Józefów, Biłgoraj County

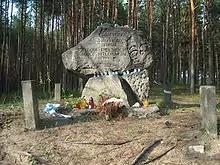
Monument in Józefów erected in 1974 to commemorate the 1942 massacre of its Jewish population by the German Nazis

The town was founded in the 1720s in a location of the village of Majdan Nepryski. Józefów belonged to the Zamoyski family, and its name honors Tomasz Józef Zamoyski, the 5th Ordynat of the "Zamość Estate" ("Ordynacja zamojska"). In 1725, Józefów received Magdeburg rights, with the right to organize nine fairs a year. The town remained within boundaries of the "Zamość Estate" until 1939. Due to a convenient location in the middle of the Estate, Józefów quickly developed, becoming a local artisan center.